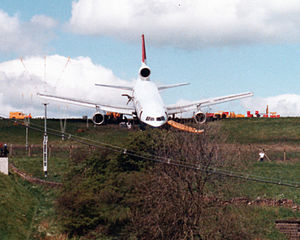
Lockheed L-1011 TriStar / Ulykker og hændelser
En British Airtours TriStar har overskredet landingsbanen i Leeds Bradford International Airport i 1985
Lockheed L-1011 TriStar, mest kendt som L-1011 eller TriStar, er et mellem- og langdistance widebody-passagerjetfly med tre motorer. Det var det tredje widebody-fly, der blev sat i rutefart efter Boeing 747 og McDonnell Douglas DC-10. Mellem 1968 og 1984 fremstillede Lockheed i alt 250 TriStar-fly, og efter at produktionen var indstillet, trak Lockheed sig fra markedet for passagerfly, da antallet af solgte TriStar var under det forventede.